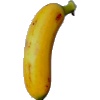
Label: banana_lady_finger